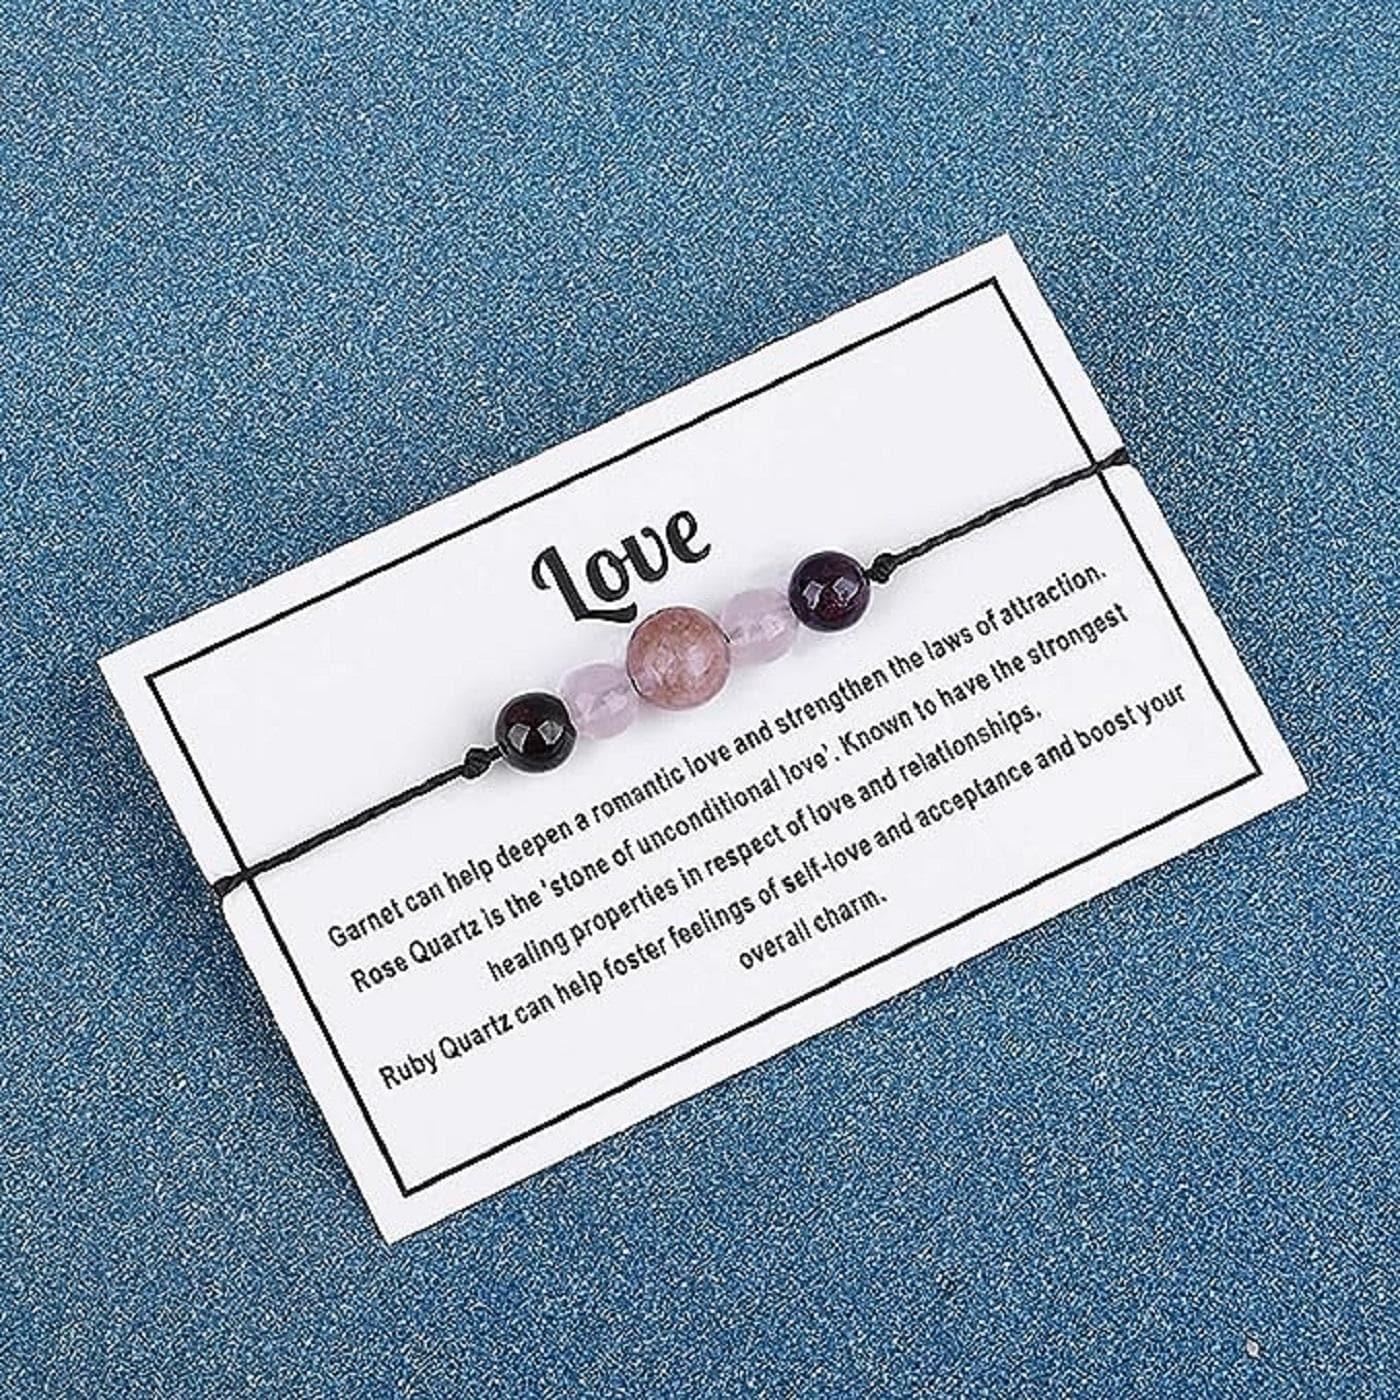
AJS Women's Beads Bracelet Braided Rope Handmade Crystal Stone Boho Bracelet Jewelry Gifts For Women
Type: Bracelets & Bangles
Brand: AJS
Price: Rs. 249
 Introducing AJS Bracelets: Elevate Your Style with Premium Quality Bracelets for Men, Women & CouplesDiscover the epitome of elegance and fashion with AJS Bracelets, a collection designed to cater to the diverse tastes of men, women, and couples seeking the perfect accessory to adorn their wrists. Crafted with meticulous attention to detail, our bracelets blend multi-design creativity with premium quality materials to create stunning pieces that resonate with individual style.For Men:AJS Bracelets understands that modern men seek accessories that reflect their unique personalities. Our range of bracelets for men combines masculinity with sophistication. From sleek leather bands to intricate metalwork, our designs offer a variety that suits both formal and casual occasions. Whether you're aiming for a rugged look or a refined appearance, AJS Bracelets for men will effortlessly complement your attire.For Women:Elegance knows no boundaries, and our collection of bracelets for women stands as a testament to that. From delicate chains embellished with intricate charms to bolder beaded options that exude confidence, our designs cater to a myriad of styles. Adorn your wrist with a touch of grace and let your individuality shine through with AJS Bracelets.For Couples:Celebrate the bond you share with your significant other through our couples' bracelets. Crafted to symbolize unity and connection, these bracelets come in pairs, allowing you and your partner to showcase your love in a stylish and meaningful way. Choose from matching designs that resonate with your relationship and let your wrists tell a tale of togetherness.Premium Quality:At AJS Bracelets, quality is non-negotiable. Each piece is meticulously crafted using the finest materials, ensuring durability and a luxurious feel. Our commitment to excellence means that every bracelet undergoes rigorous quality checks, guaranteeing that you receive a piece that not only looks exceptional but also stands the test of time.Multi-Design Creativity:Variety is the spice of life, and AJS Bracelets embraces this philosophy. Our collection boasts a diverse array of designs, from minimalist and understated to bold and intricate. With an emphasis on creativity, our bracelets are designed to be an extension of your personality, allowing you to curate your desired look effortlessly.Beaded Bracelets:For those who appreciate the artistry of beadwork, our beaded bracelets are a testament to craftsmanship. The vibrant colors and intricate patterns of our beaded designs add an element of artistic flair to your ensemble. Each bead is carefully chosen and arranged, resulting in a piece that's as unique as you are.Elevate your style and make a statement with AJS Bracelets. Whether you're seeking an accessory to complete your outfit or a meaningful gift for a loved one, our collection offers a fusion of elegance, quality, and innovation that caters to every taste and occasion. Explore the world of AJS Bracelets and discover the perfect wrist adornments that resonate with your personal style journey.Disclaimer:Adds a touch of personal style and uniqueness.
Features: Stylish and trendy bracelet,Adjustable size to fit different wrist sizes,Suitable for both men and women,Ideal for casual or boho-chic fashion styles,Easy to put on and take off with a secure closure,Superior Quality & Skin Friendly: High Quality as per International Standards that makes it very skin friendly.,It has been made from toxic free materials Anti-Allergic and Safe for Skin.,It can be worn over long time periods without any complains of ach and swelling.Made from Premium Quality Material this product assures to remain in its Original Glory even after years of usage.